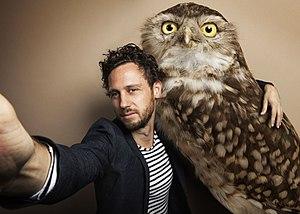
Mason est le pseudonyme du DJ et producteur néerlandais Iason Chronis né le 17 janvier 1980.